Panama–California Exposition

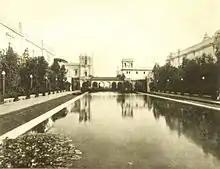
"La Laguna de Las Flores"

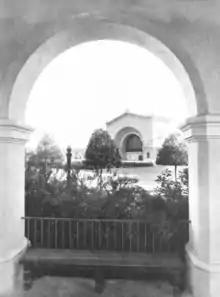
Spreckels Organ pavilion

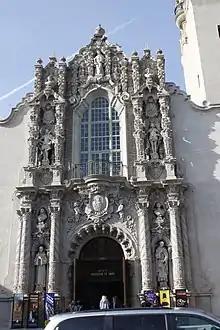
California State Building

During the expo, Franklin D. Roosevelt, then Assistant Secretary of the Navy, told reporters that San Diego would become a Navy port. This declaration would gradually result in multiple Navy installations in and around San Diego that continue today. Shortly after the end of the expo, the Army and Marines temporarily used several empty expo buildings until nearby bases were completed.